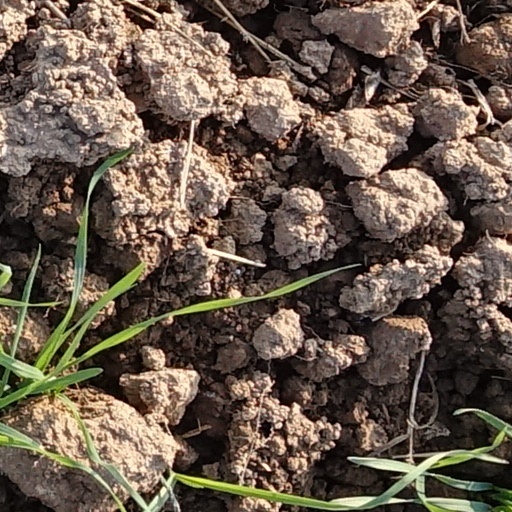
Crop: wheat